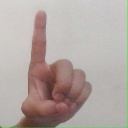
अक्षर: ड